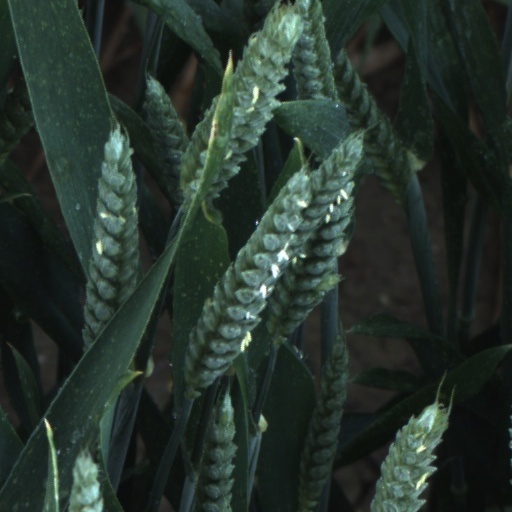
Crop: wheat